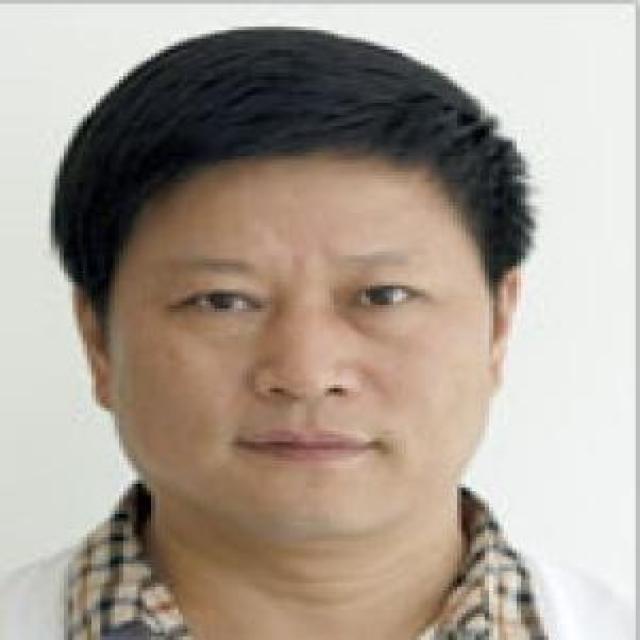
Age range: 45-64